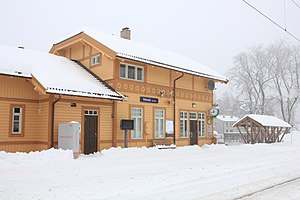
Paul Armin Due
Nittedal Station på Gjøvikbanen fra 1907.
Paul Franz Wilhelm Armin Due var en norsk arkitekt. Han var søn av arkitekten Paul Due og blev uddannet ved Hannovers Polytechnikum i 1896.